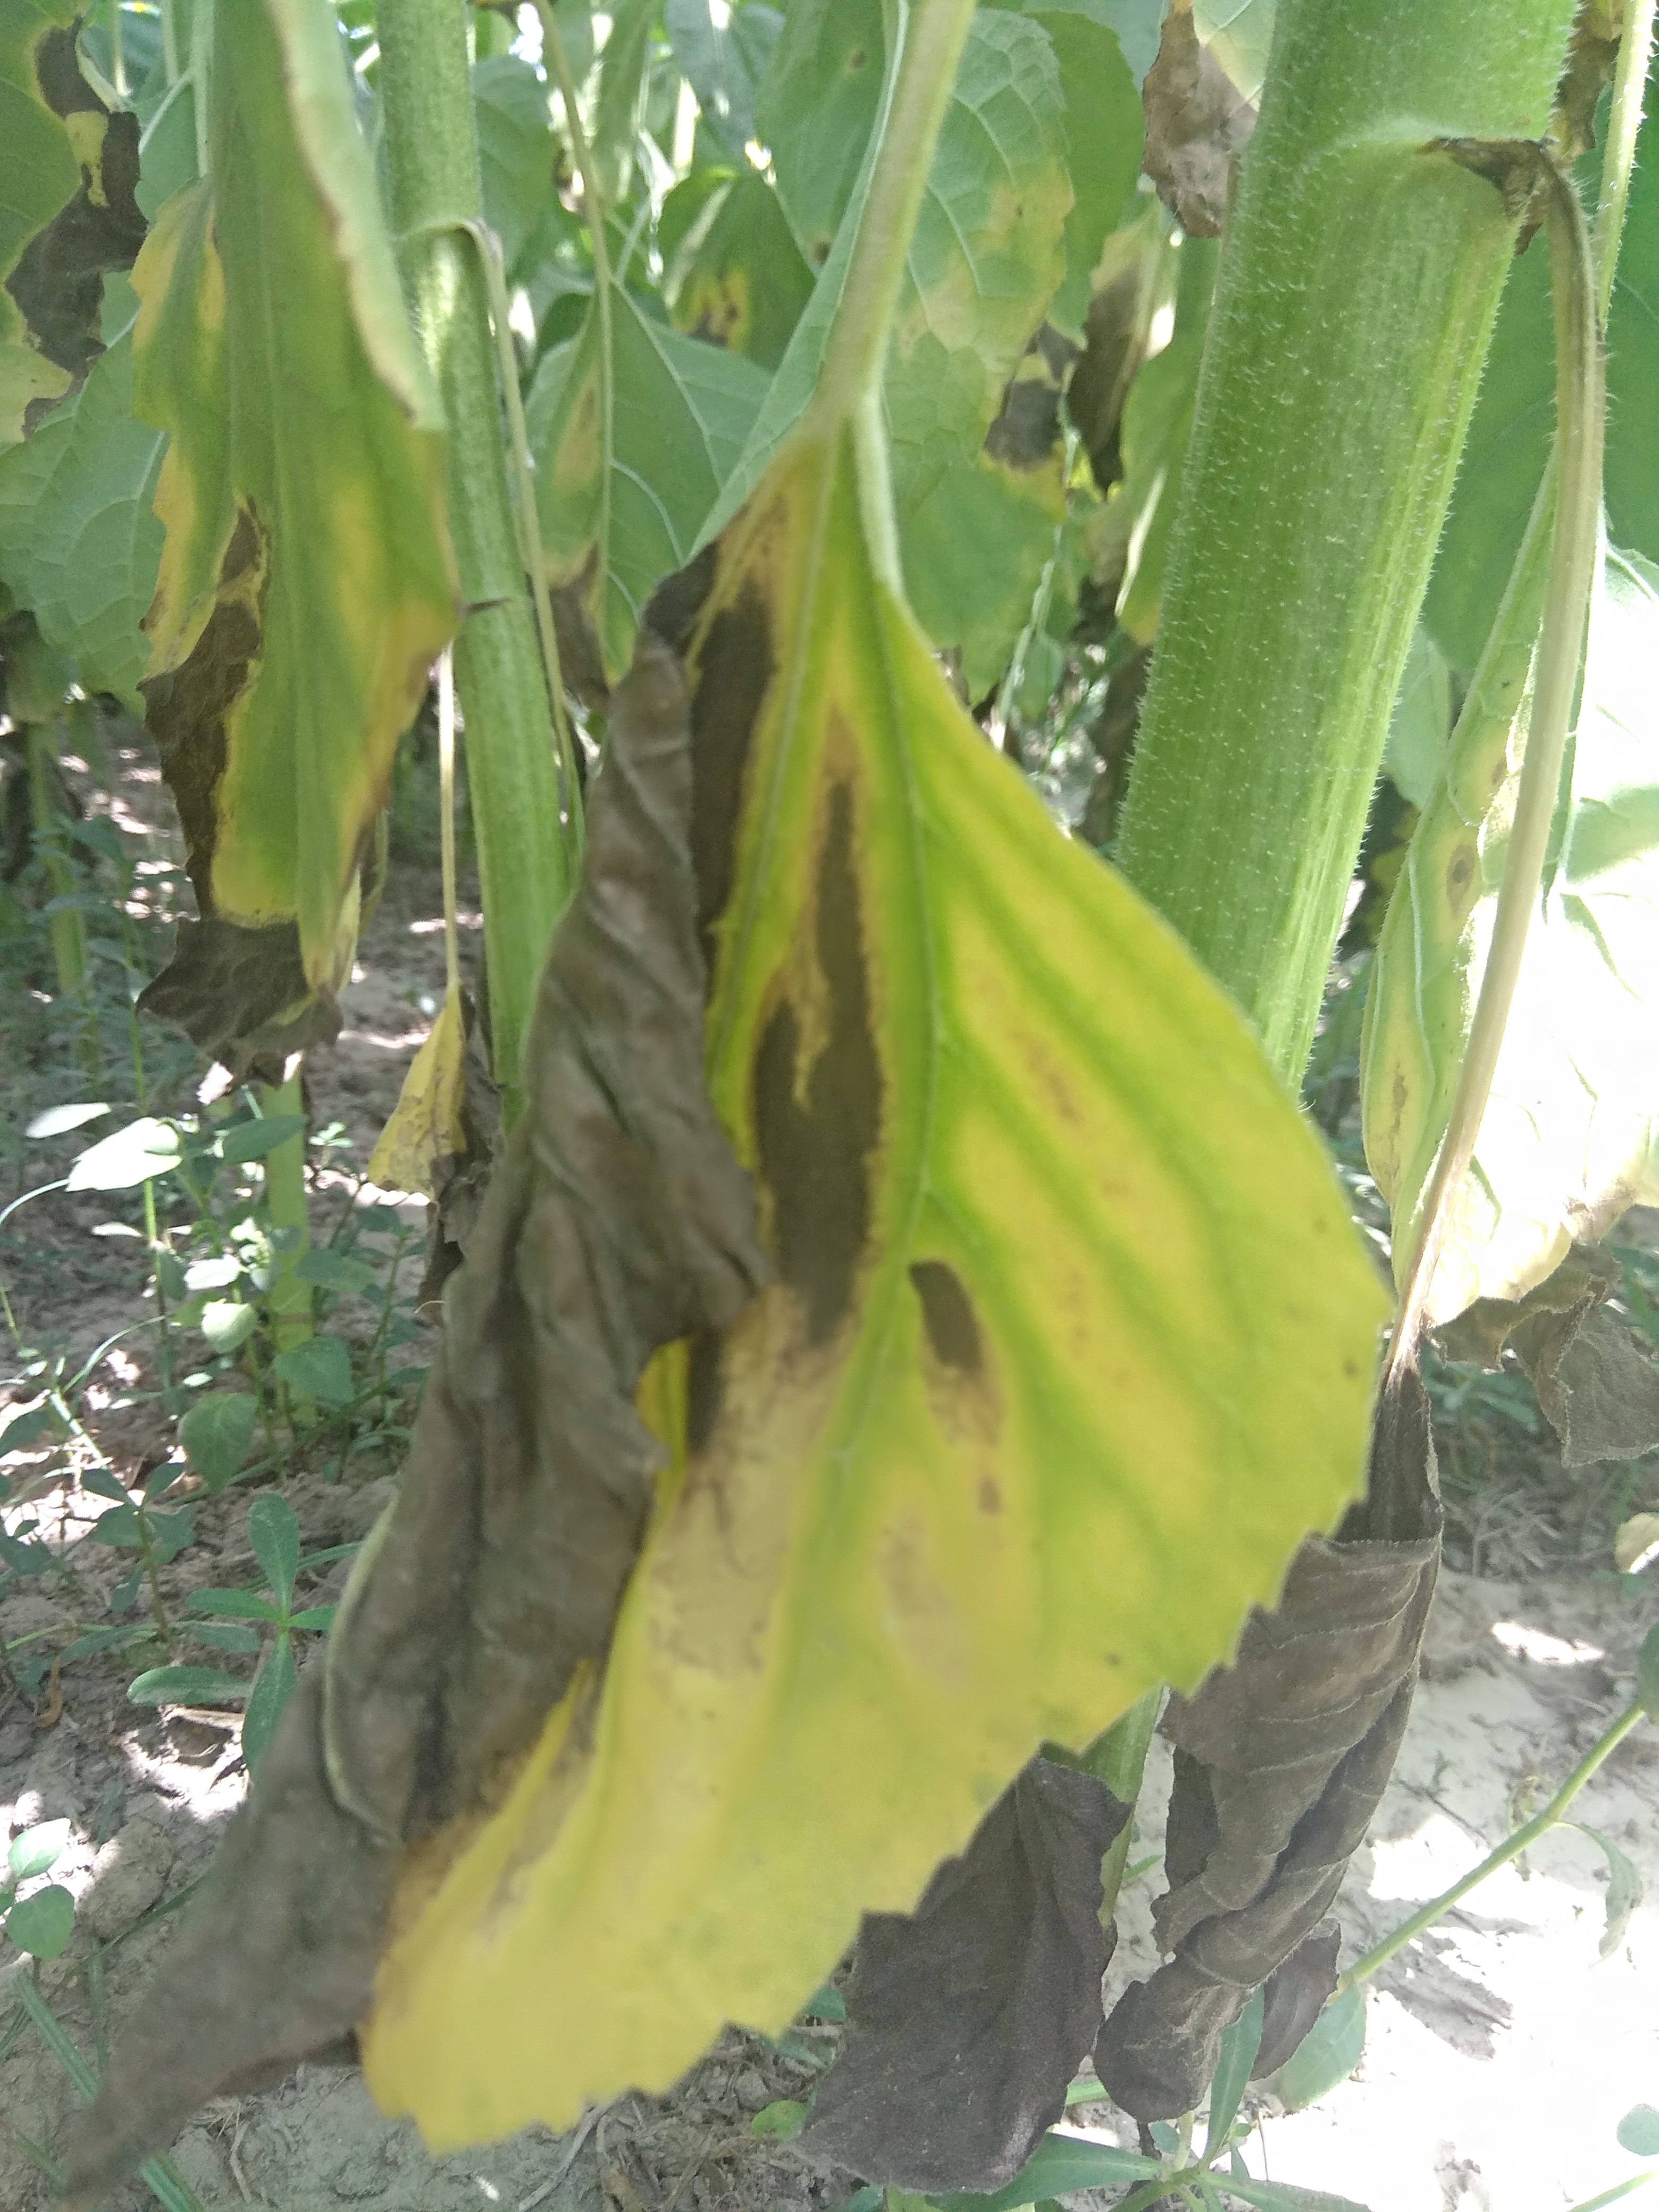
Label: Downy_mildew